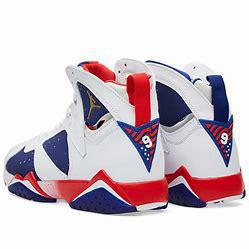
Brand: Jordan
Model: 7 Retro